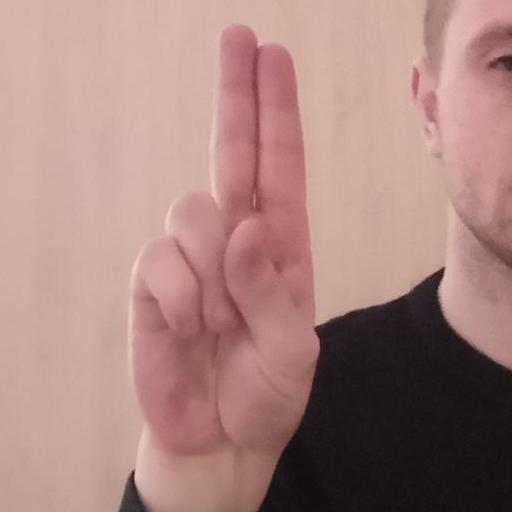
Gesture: two_up